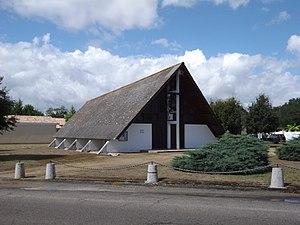
Église Saint-Laurent d'Audon, Landes, France
Le département français des Landes compte 438 églises pour un total de 331 communes, soit une moyenne de 1,32 église par commune. La commune de Parleboscq, née de la réunion de sept paroisses, compte à elle seule sept églises.
Audon est une commune française située dans le département des Landes en région Nouvelle-Aquitaine.